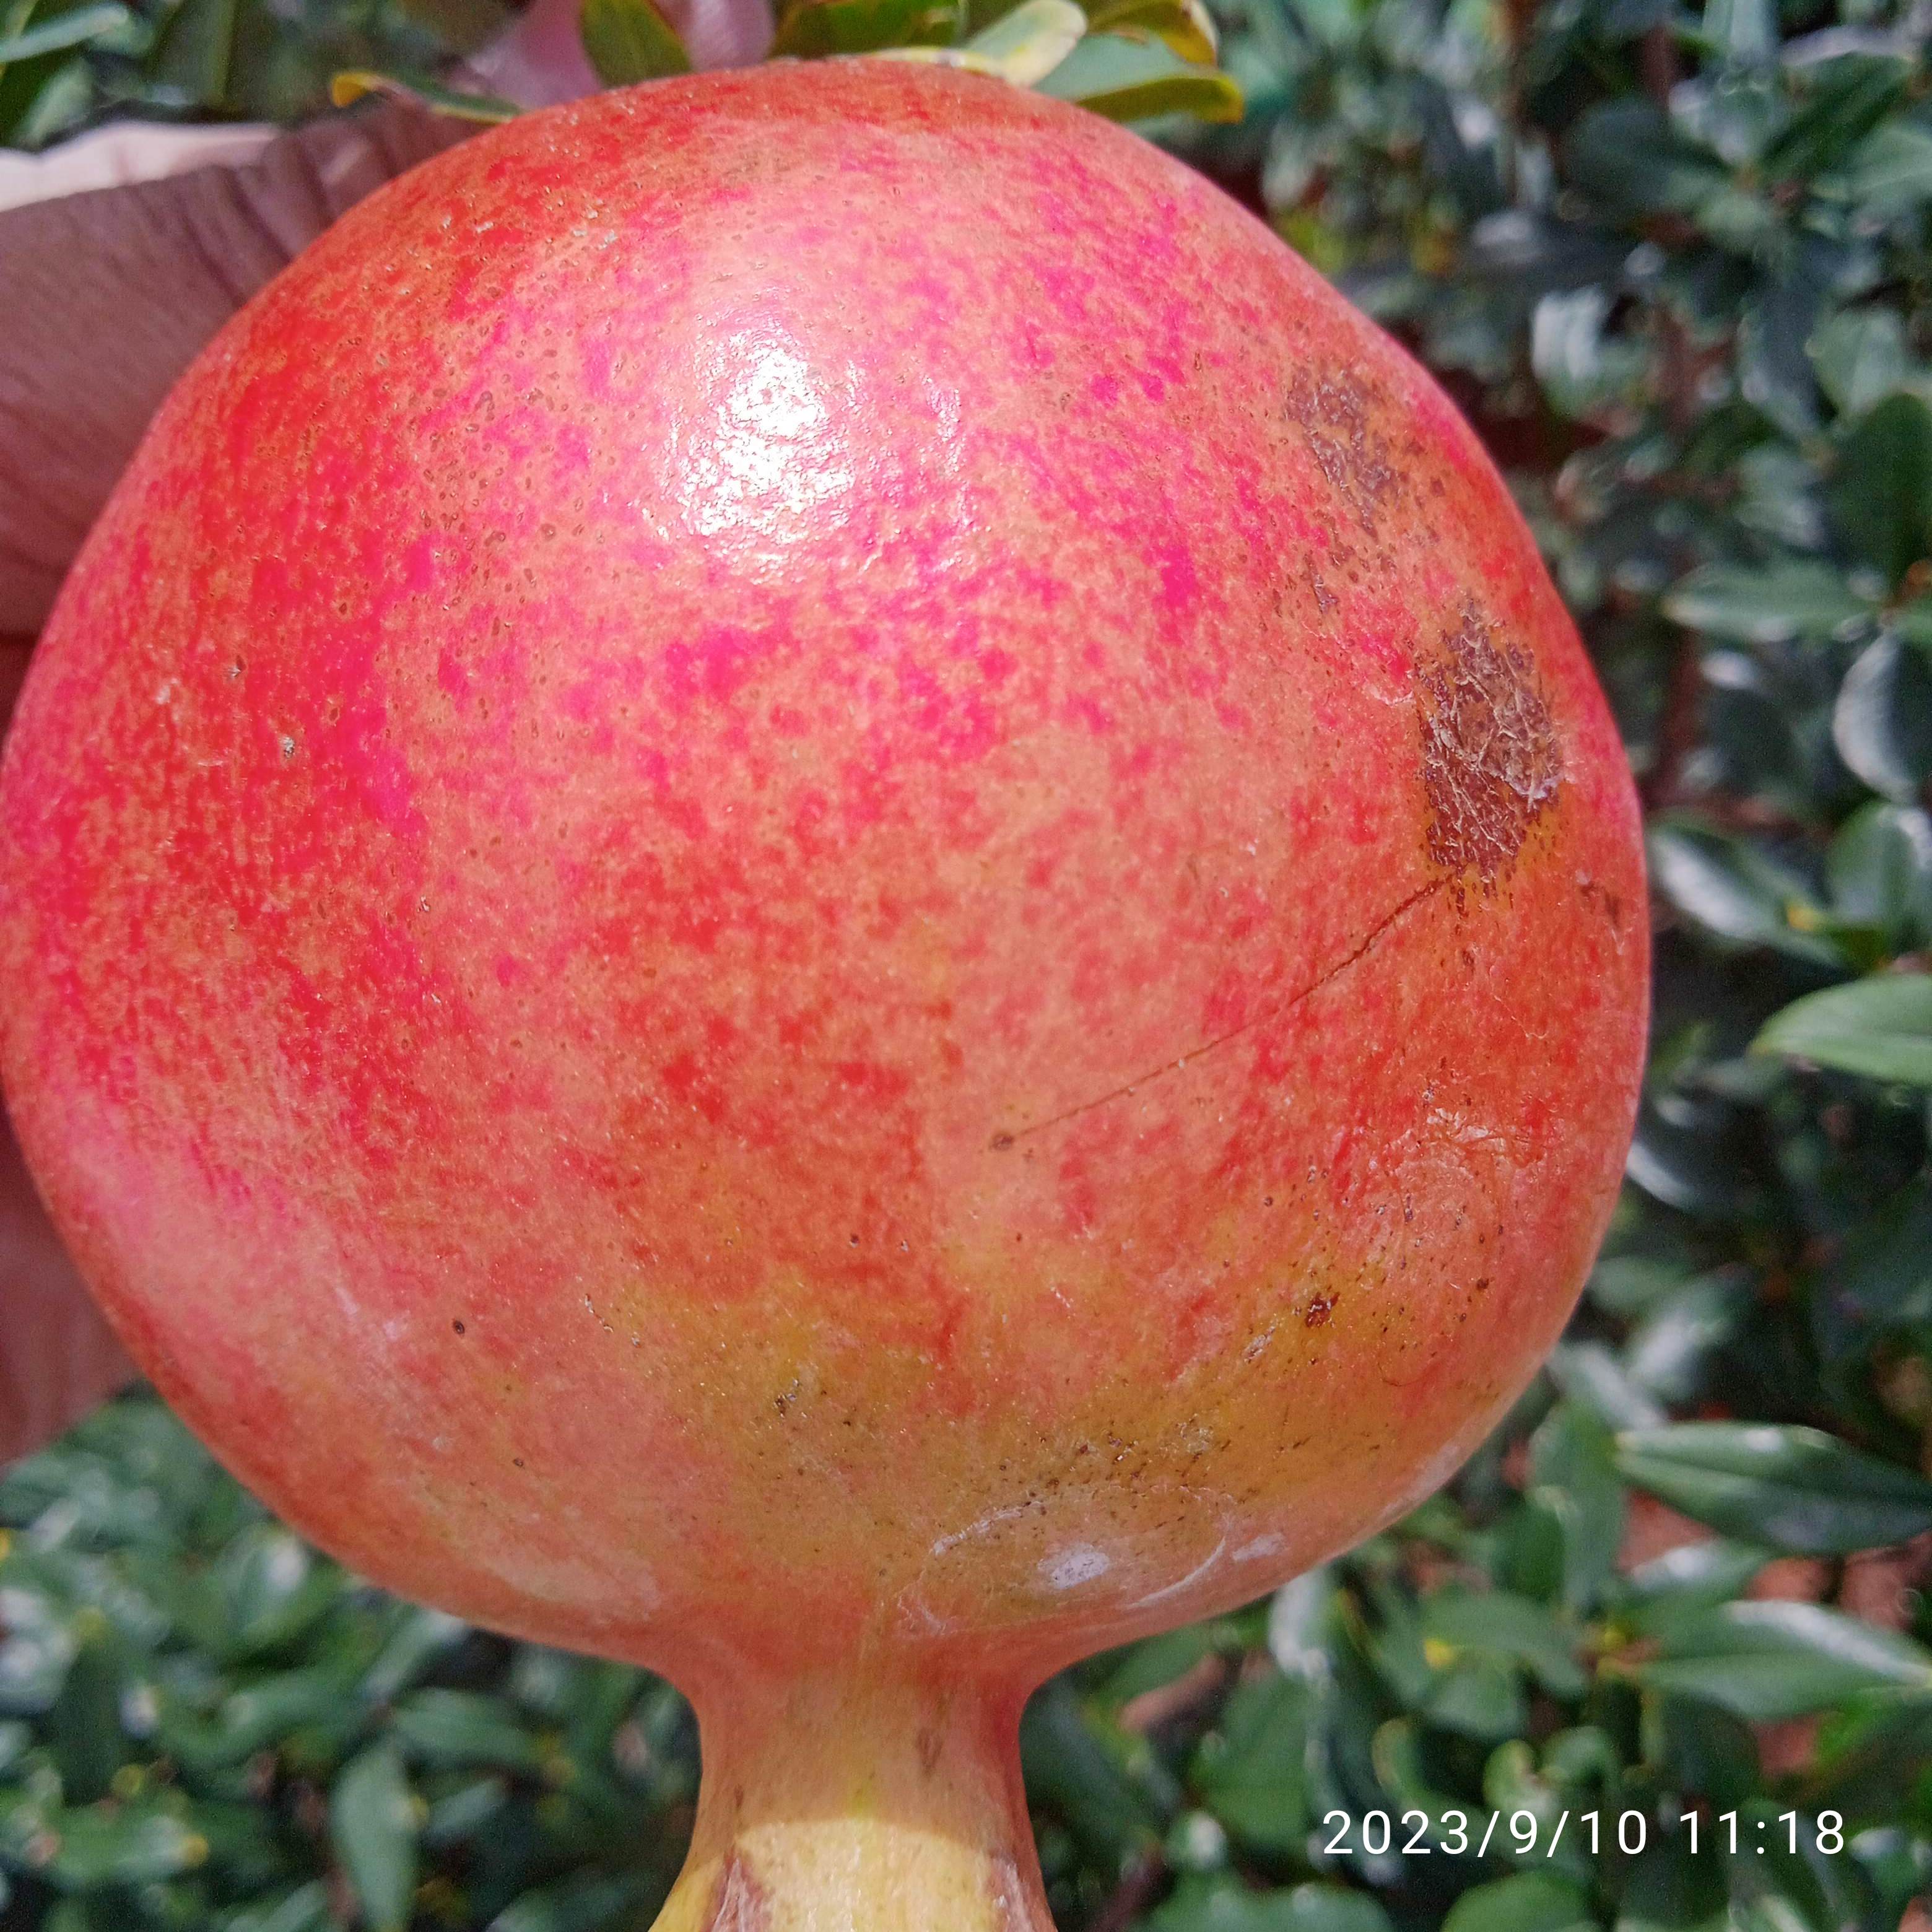
Label: Healthy